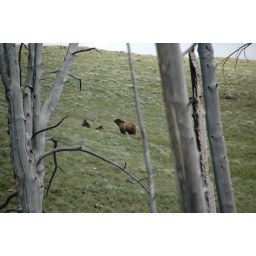
This bear was moving large stones with her paws and letting her cubs eat what she found under the rocks.